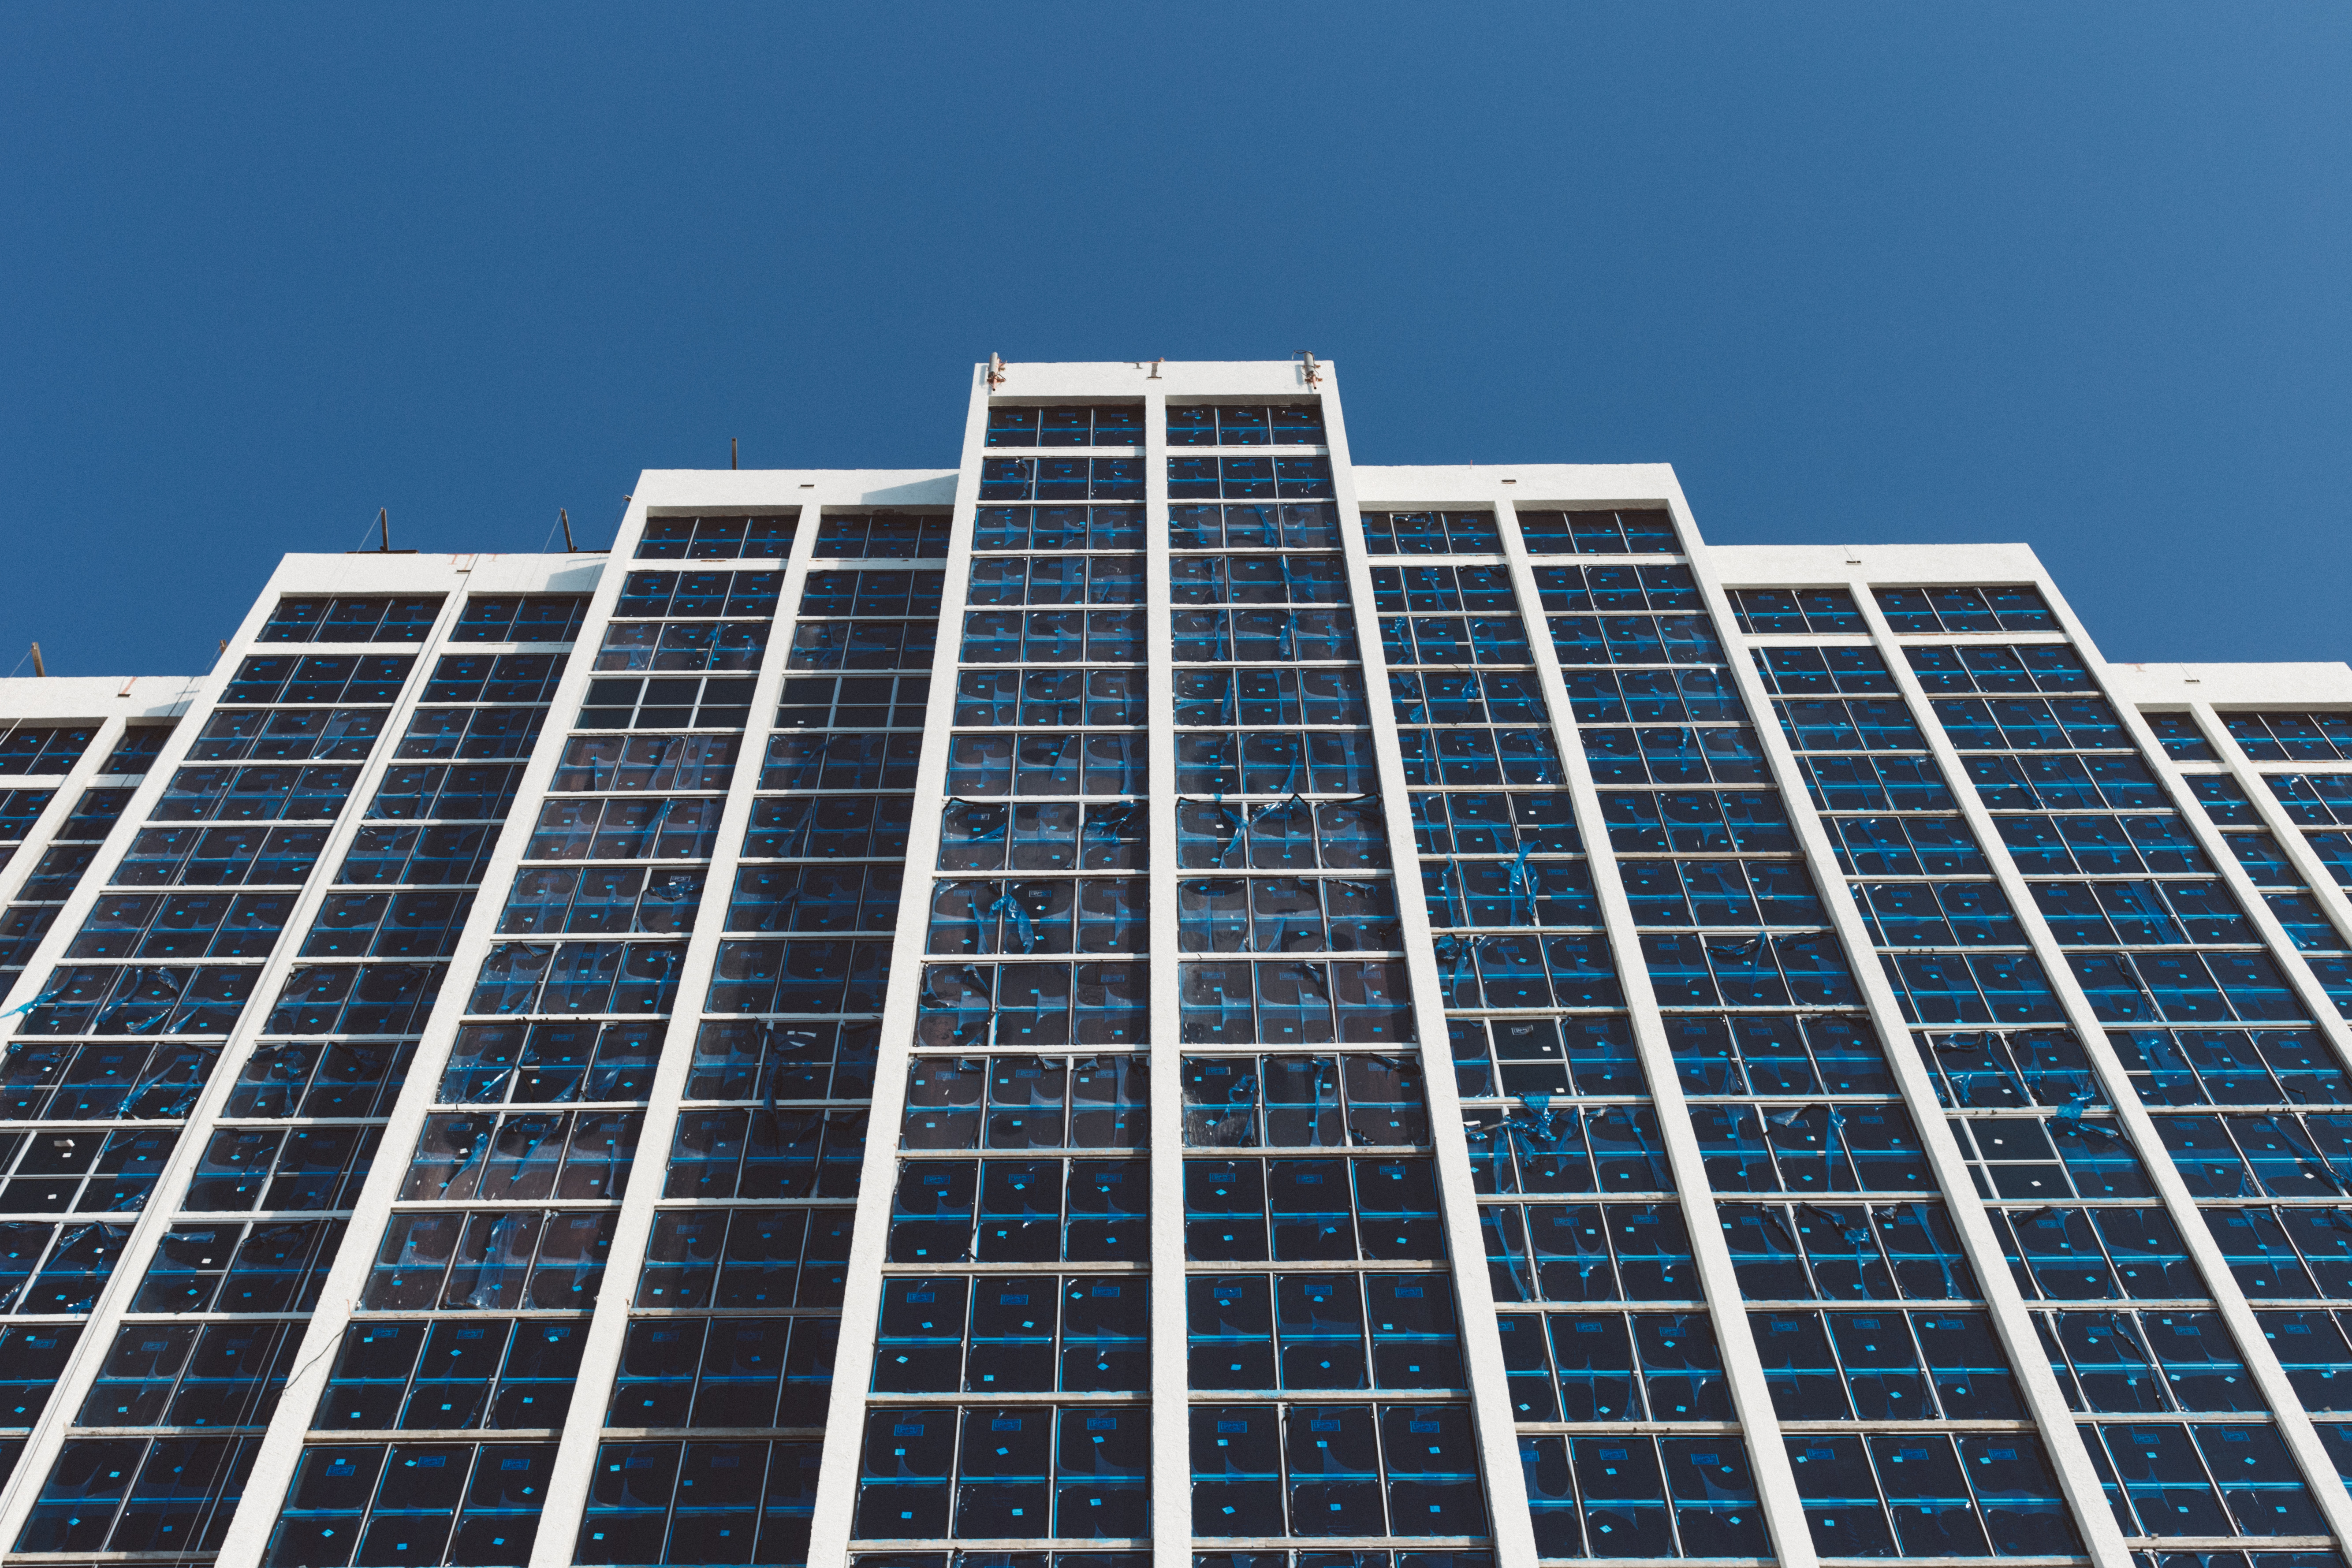
architecture, sky, technology, perspective, building, skyscraper, facade, tower block, energy, solar panel, windows, low angle photography